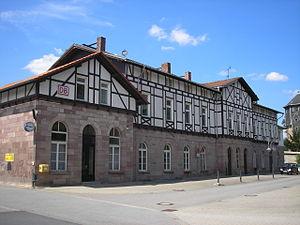
La mine de potasse Glückauf Sondershausen dans l’arrondissement de Kyffhäuser en Thuringe est la plus ancienne mine de potasse au monde dans laquelle on puisse encore circuler, et est considérée comme la onzième mine de potasse allemande. Elle est actuellement utilisée comme mine ouverte aux visites, et comme mine d’exploitation du sel gemme. Le gisement couvre une superficie de plus de 23 km². La construction et le forage du premier puits débutent en 1893, le premier gisement de carnallite / filon de potasse Staßfurt est découvert en mai 1892 par l'entrepreneur Heinrich Brügmann, originaire de Brünninghausen, près de Dortmund. Déjà en décembre 1891, il a découvert un gros gisement de sel gemme lors d'un forage de reconnaissance. Le site de Sondershausen devient le Kombinat Kali. Pendant 96 ans, jusqu'en 1991, on y exploite le sel de potasse. Au moment de la fermeture, près de 3 000 personnes travaillent sur le site de Sondershausen. En 1995, la Glückauf Sondershausen Entwicklungs- und Sicherungsgesellschaft mbH est fondée, qui se charge du remblaiement, et emploie environ 230 personnes en 2011.